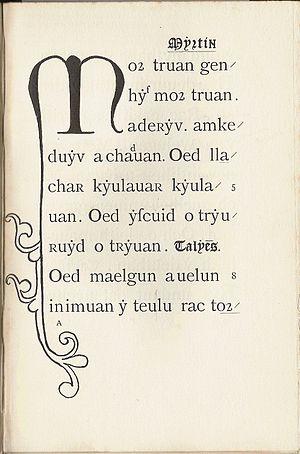
Page 1 de l'édition de J. G. Evans (1907) du «
Le livre noir de Carmarthen est considéré comme le plus ancien des manuscrits écrits partiellement ou totalement en gallois ayant été conservés. Il est conservé à la Bibliothèque nationale du pays de Galles, à Aberystwyth, pays de Galles.
Merlin, communément appelé Merlin l'Enchanteur, est un personnage légendaire, prophète magicien doué de métamorphose, commandant aux éléments naturels et aux animaux dans la littérature médiévale. Sa légende provient à l'origine de la mythologie celtique galloise, et s'inspire certainement d'un druide divin, mêlé à un ou plusieurs personnages historiques. Son image première est assez sombre. Les plus anciens textes concernant Myrddin Wyllt, Lailoken et Suibhne le présentent en « homme des bois » torturé et atteint de folie, mais doué d'un immense savoir, acquis au contact de la nature et par l'observation des astres. Après son introduction dans la légende arthurienne grâce à Geoffroy de Monmouth et Robert de Boron, Merlin devient l'un des personnages les plus importants dans l'imaginaire et la littérature du Moyen Âge.